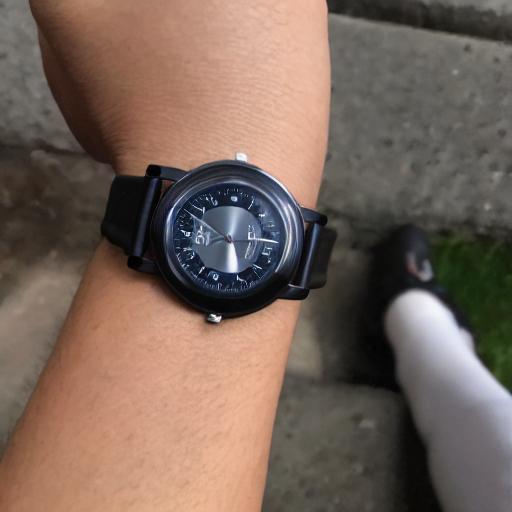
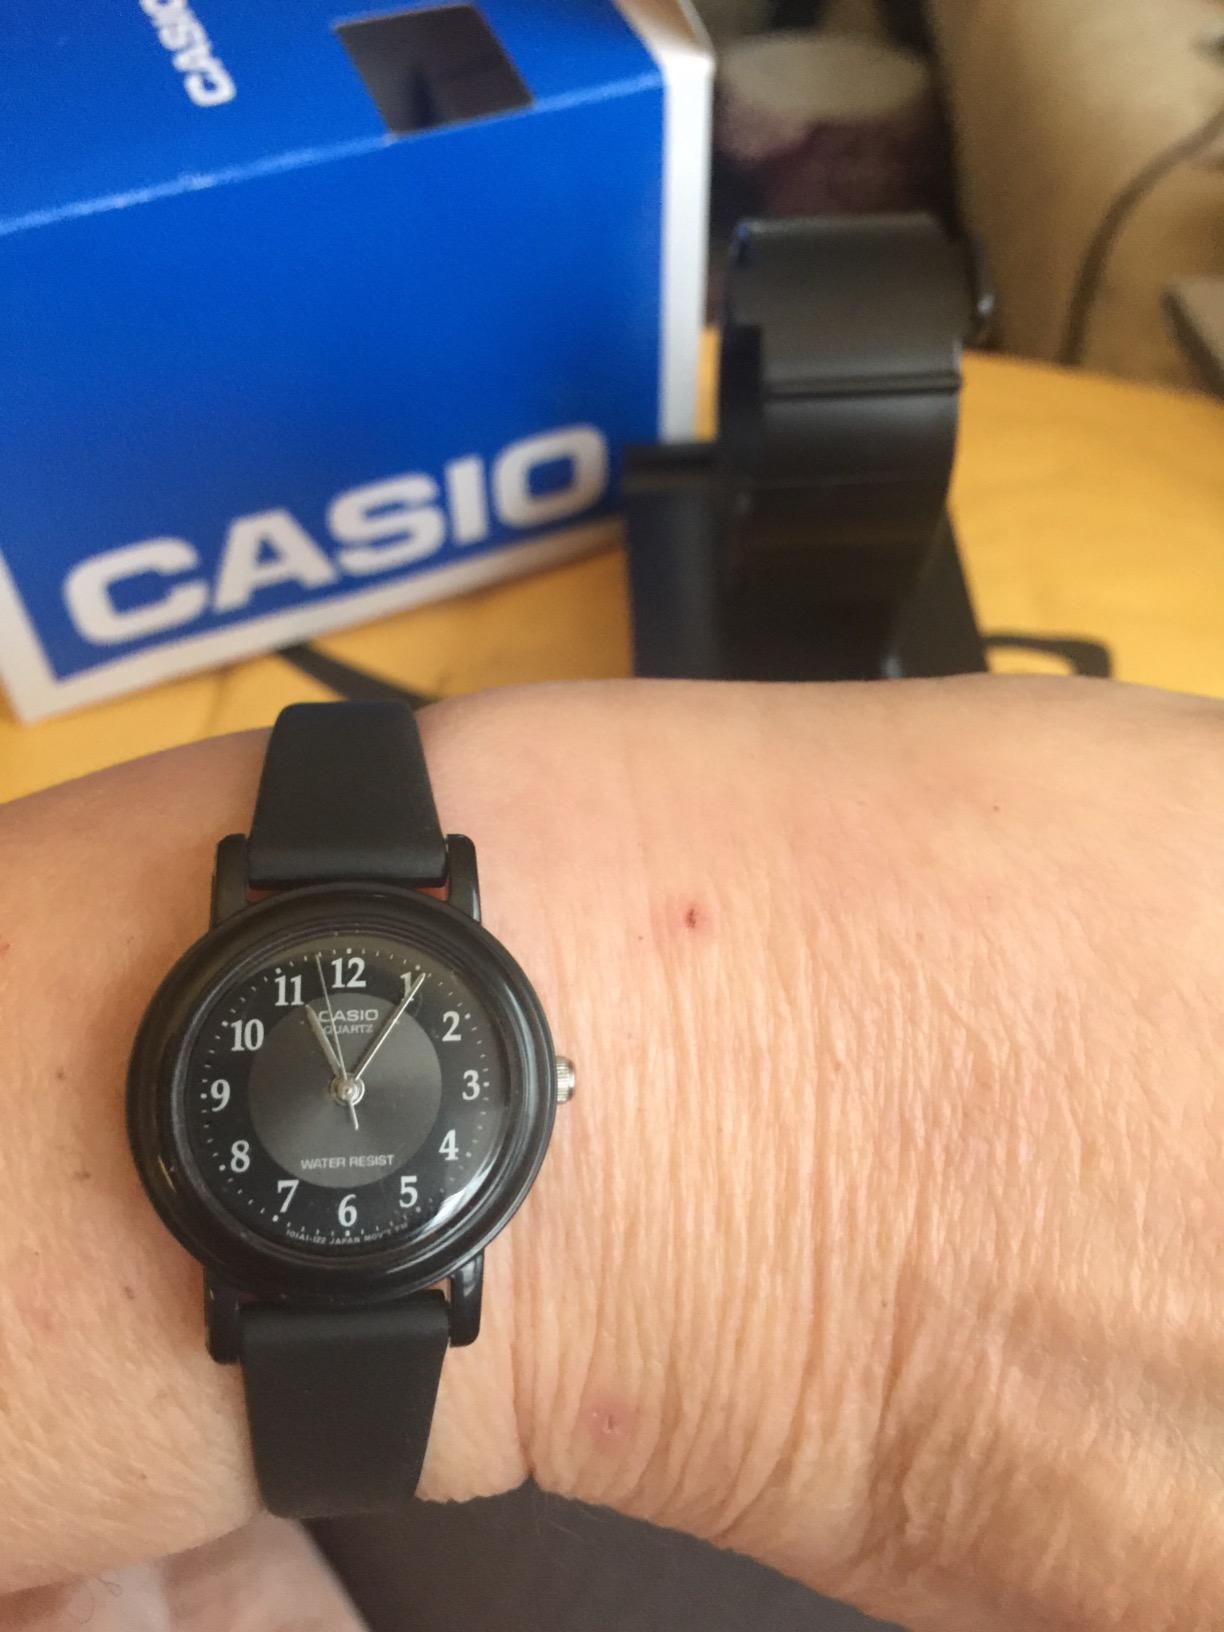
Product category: accessories_watch
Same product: no